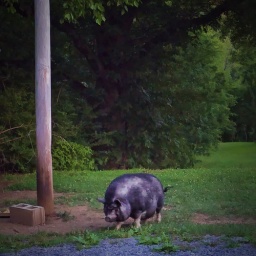
went up into the mountains today and saw this fellow standing by the road